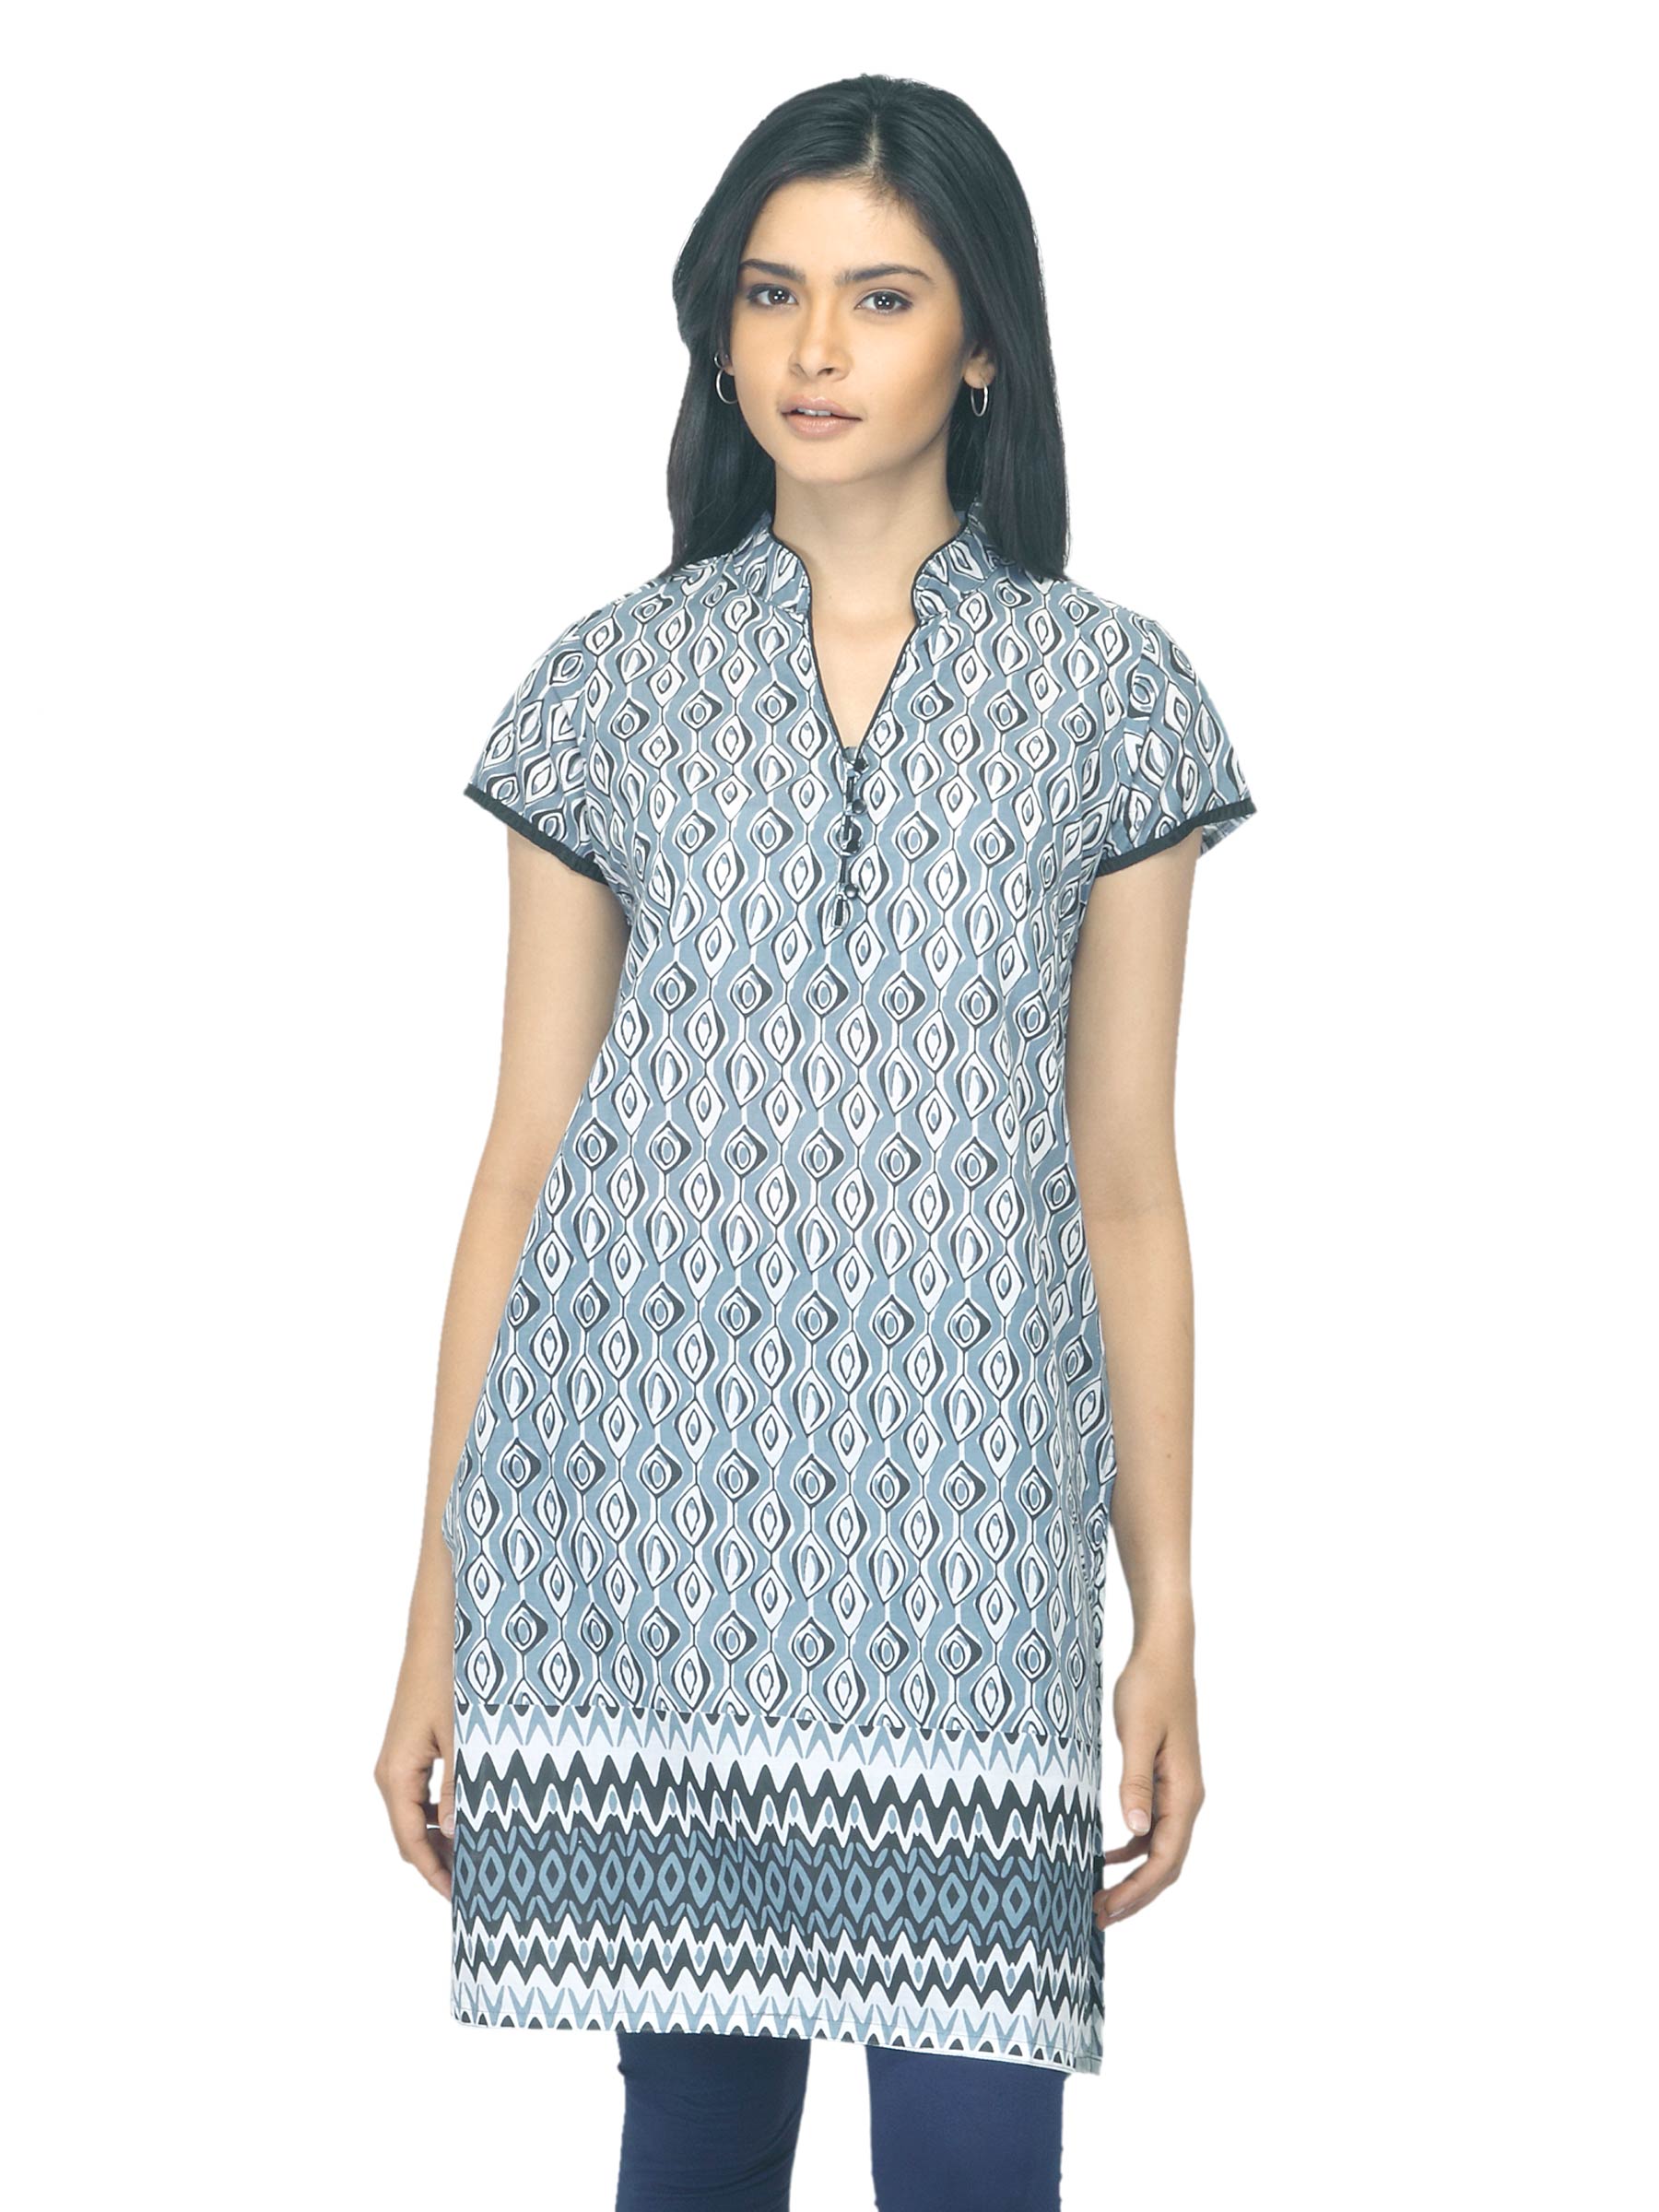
Vishudh Women Printed Grey Kurta
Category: Apparel / Topwear / Kurtas
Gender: Women
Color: Grey
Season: Summer 2012
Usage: Ethnic